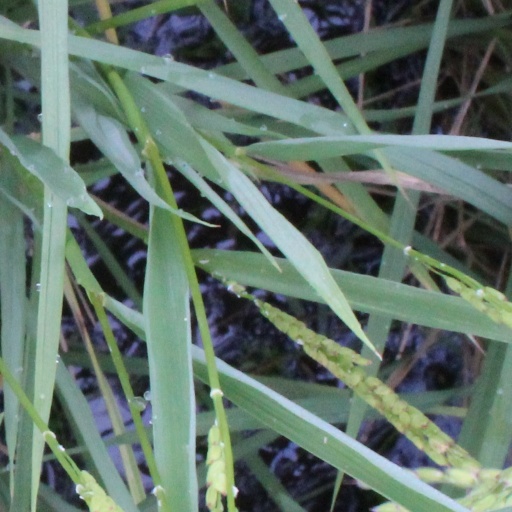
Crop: rice